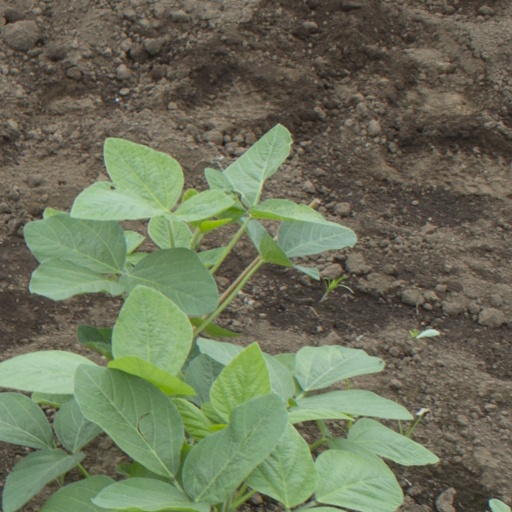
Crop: soybean